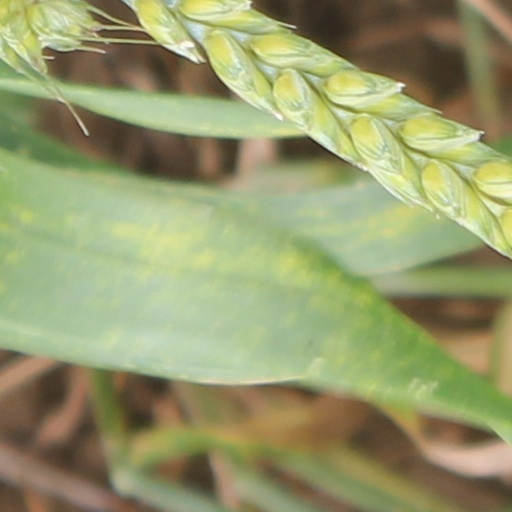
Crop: wheat